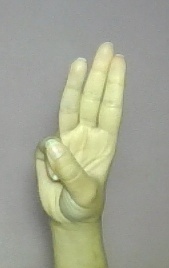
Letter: thaa